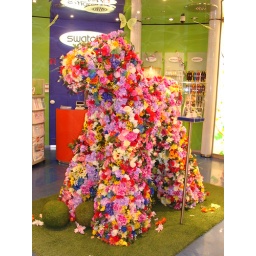
flower dog in swatch store